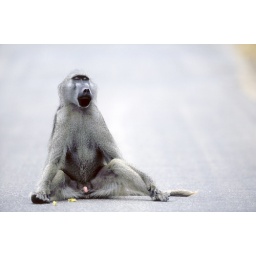
male Chacma Baboon sitting in road (Papio cynocephalus ursinus)Kruger National Park South Africa